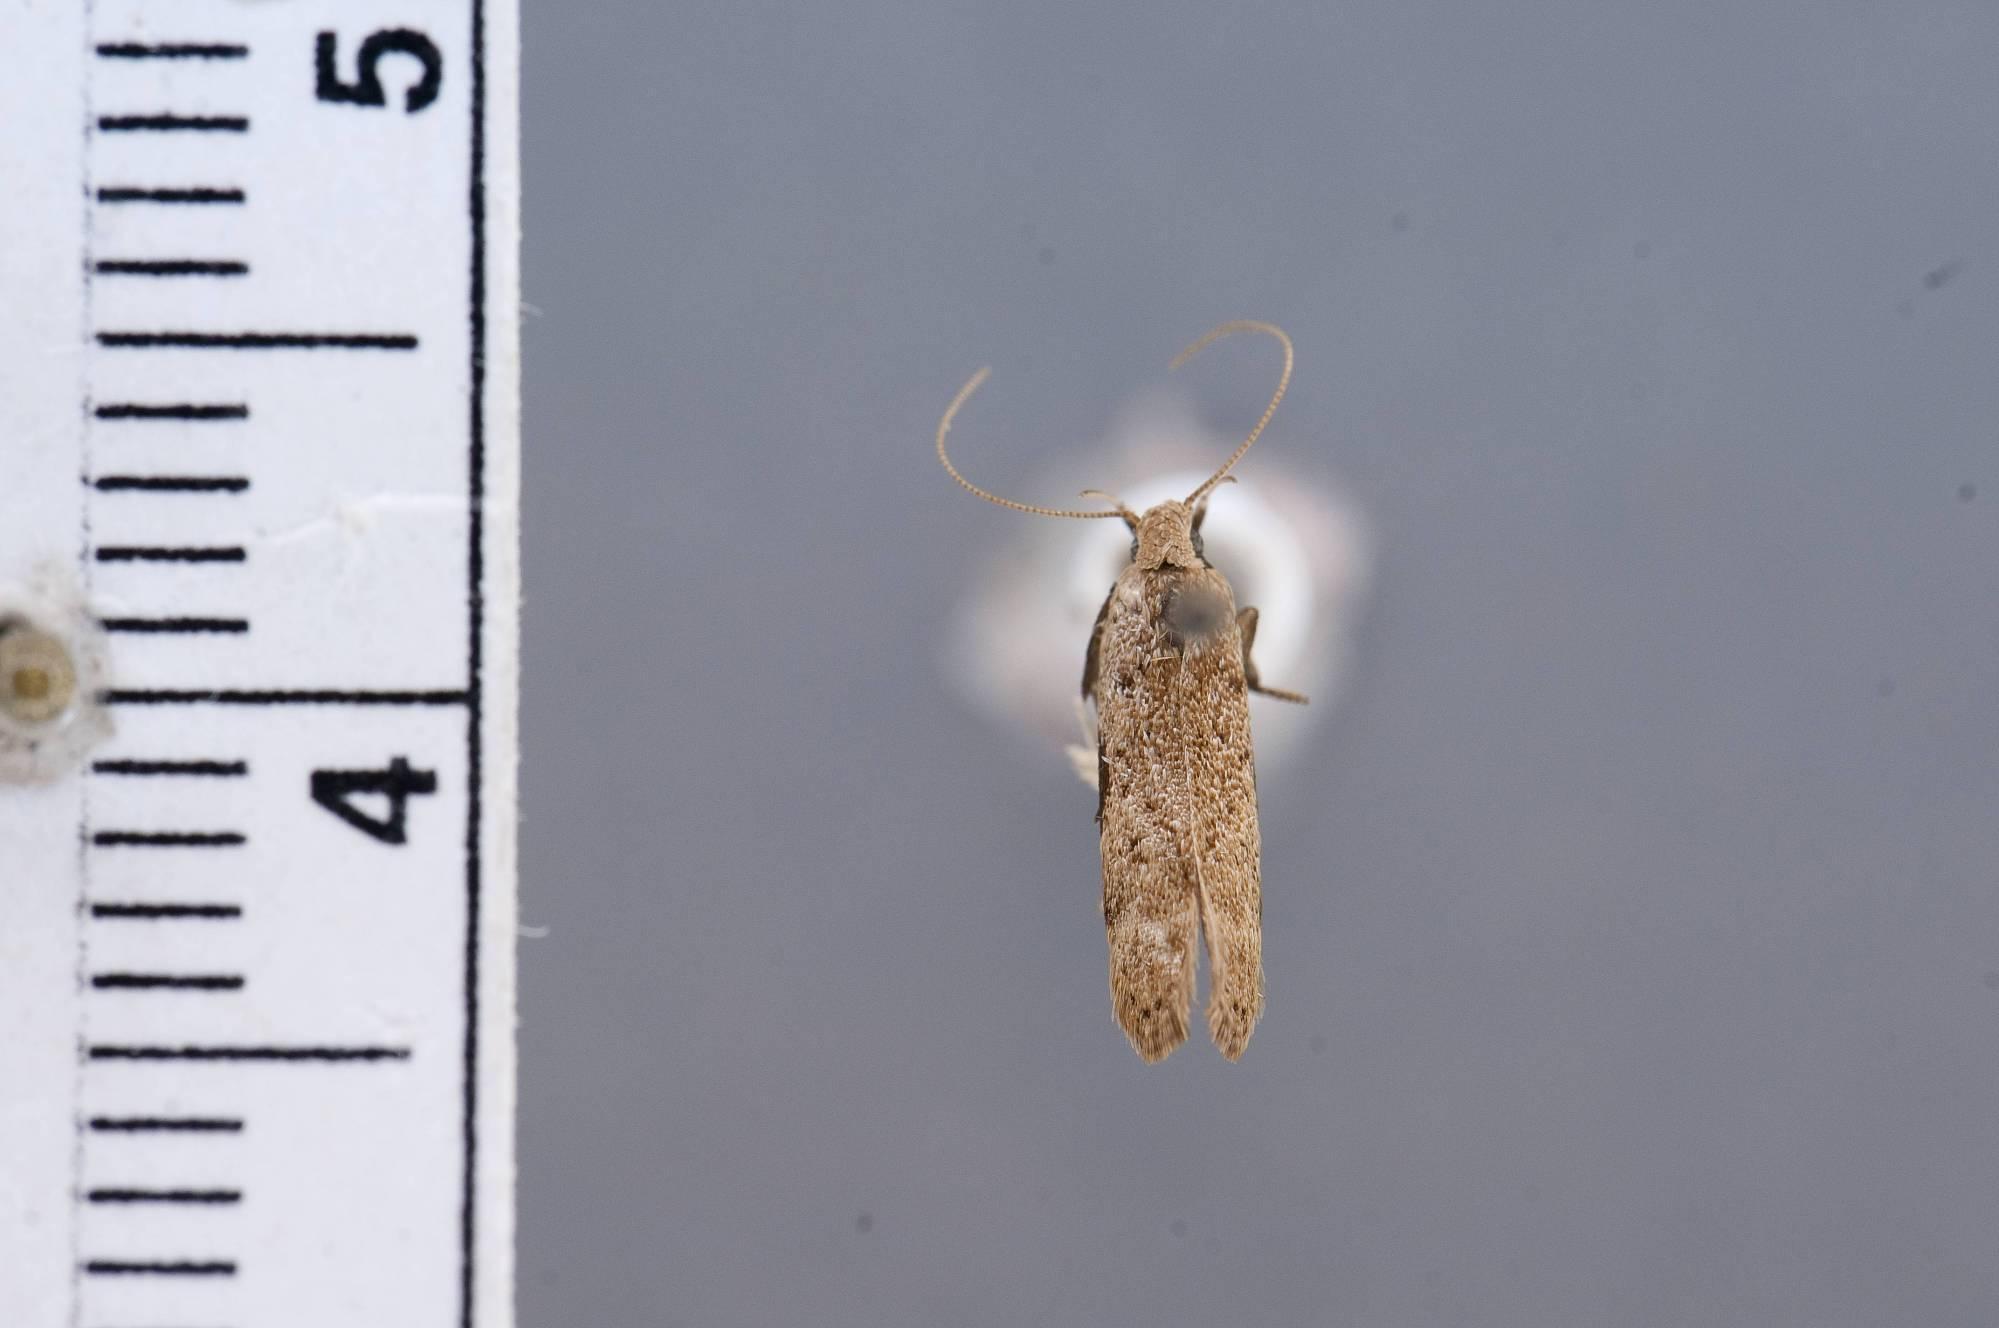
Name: Anacampsis lagunculariella
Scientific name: Anacampsis lagunculariella Busck, 1900
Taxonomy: Animalia, Arthropoda, Insecta, Lepidoptera, Glossata, Gelechiidae, Anacampsinae
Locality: Palm Beach, Florida, United States
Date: [Not Stated]